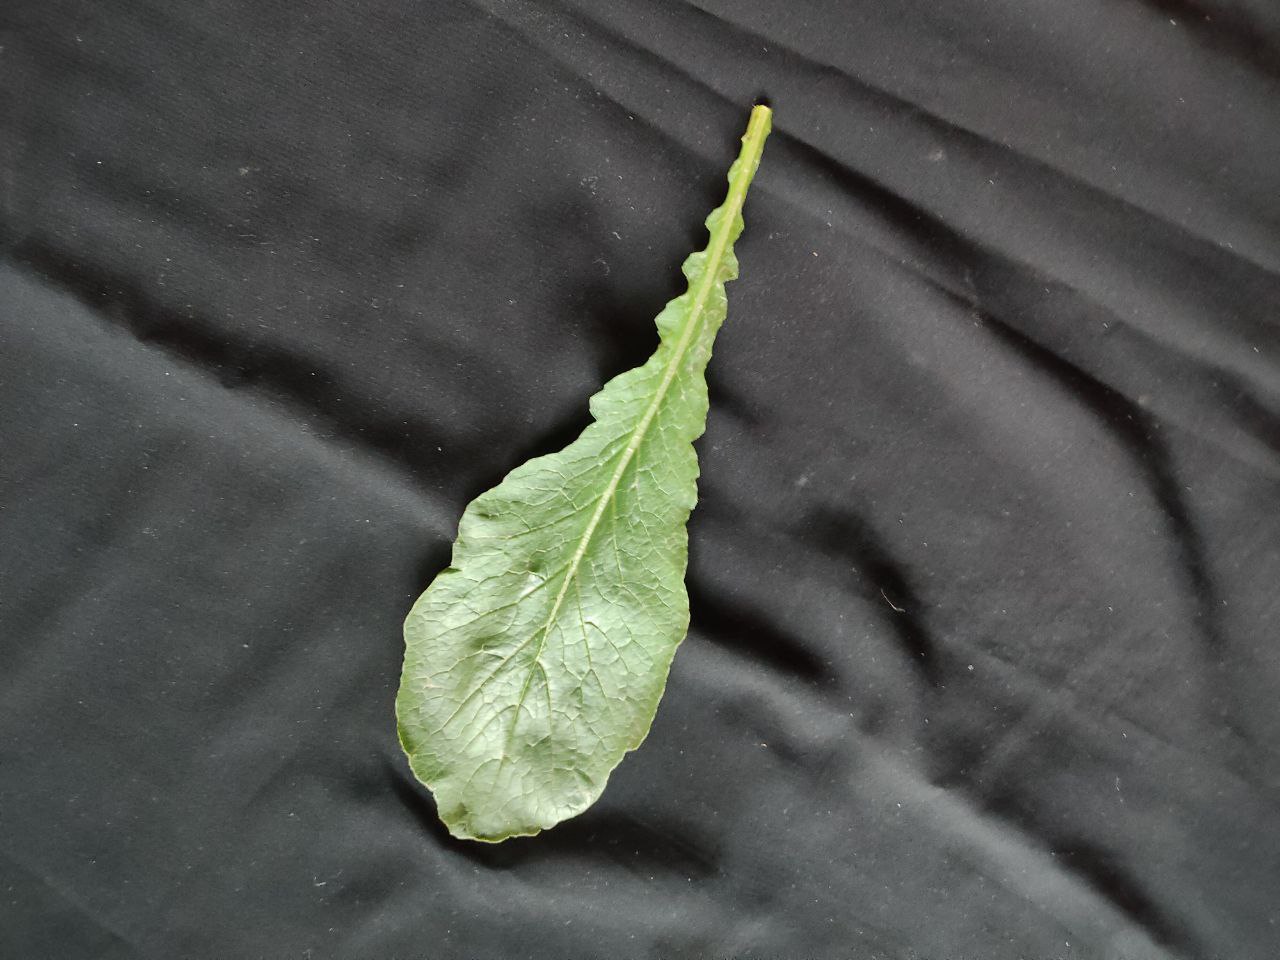
Label: Fresh leaf